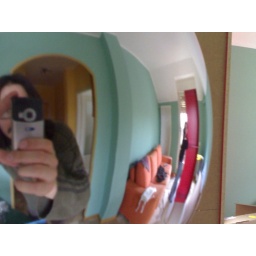
New house in the bowl